A Cotton Office in New Orleans

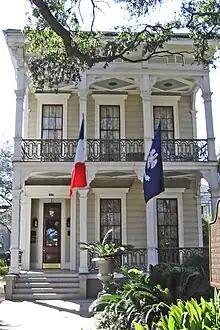

Edgar Degas had familial ties to Creole New Orleans. Germain Musson, Degas's maternal grandfather, was born of French descent in Port-Au-Prince. In the aftermath of the Haitian Revolution, he relocated in 1810 to New Orleans where he established himself as a cotton exporter. Musson married Marie Céleste Désirée Rillieux who was from a prominent Creole family. They had five New Orleans-born children including Degas's mother, Marie-Célestine Musson, and Michel Musson. After his wife died in 1819, Germain Musson moved his family to Paris. He relocated back to New Orleans after the 1832 marriage of his daughter Marie-Célestine to Auguste Degas. When Edgar was born, Auguste arranged the purchase of a New Orleans cottage in his son's name.